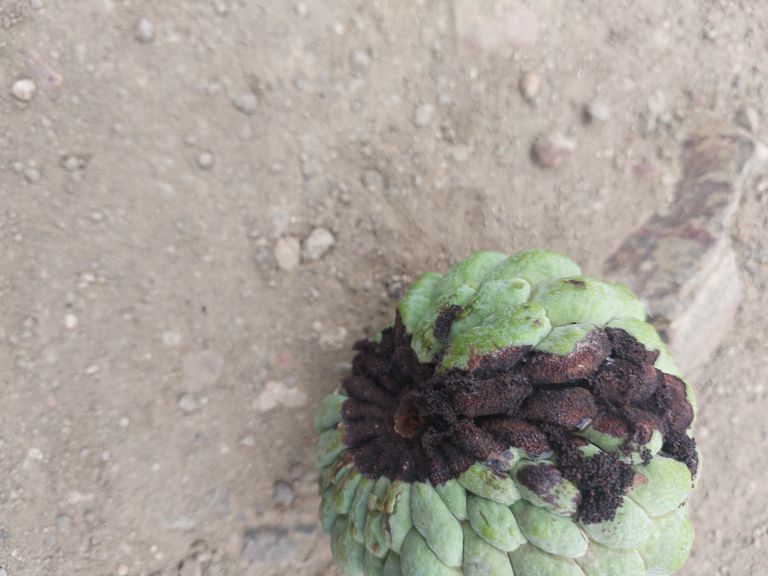
Disease label: Diplodia Rot